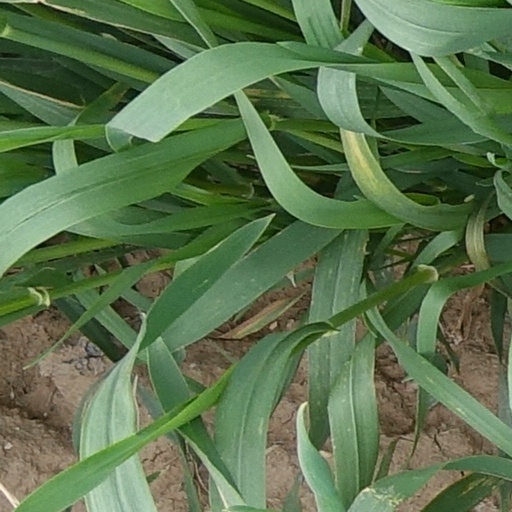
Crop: wheat